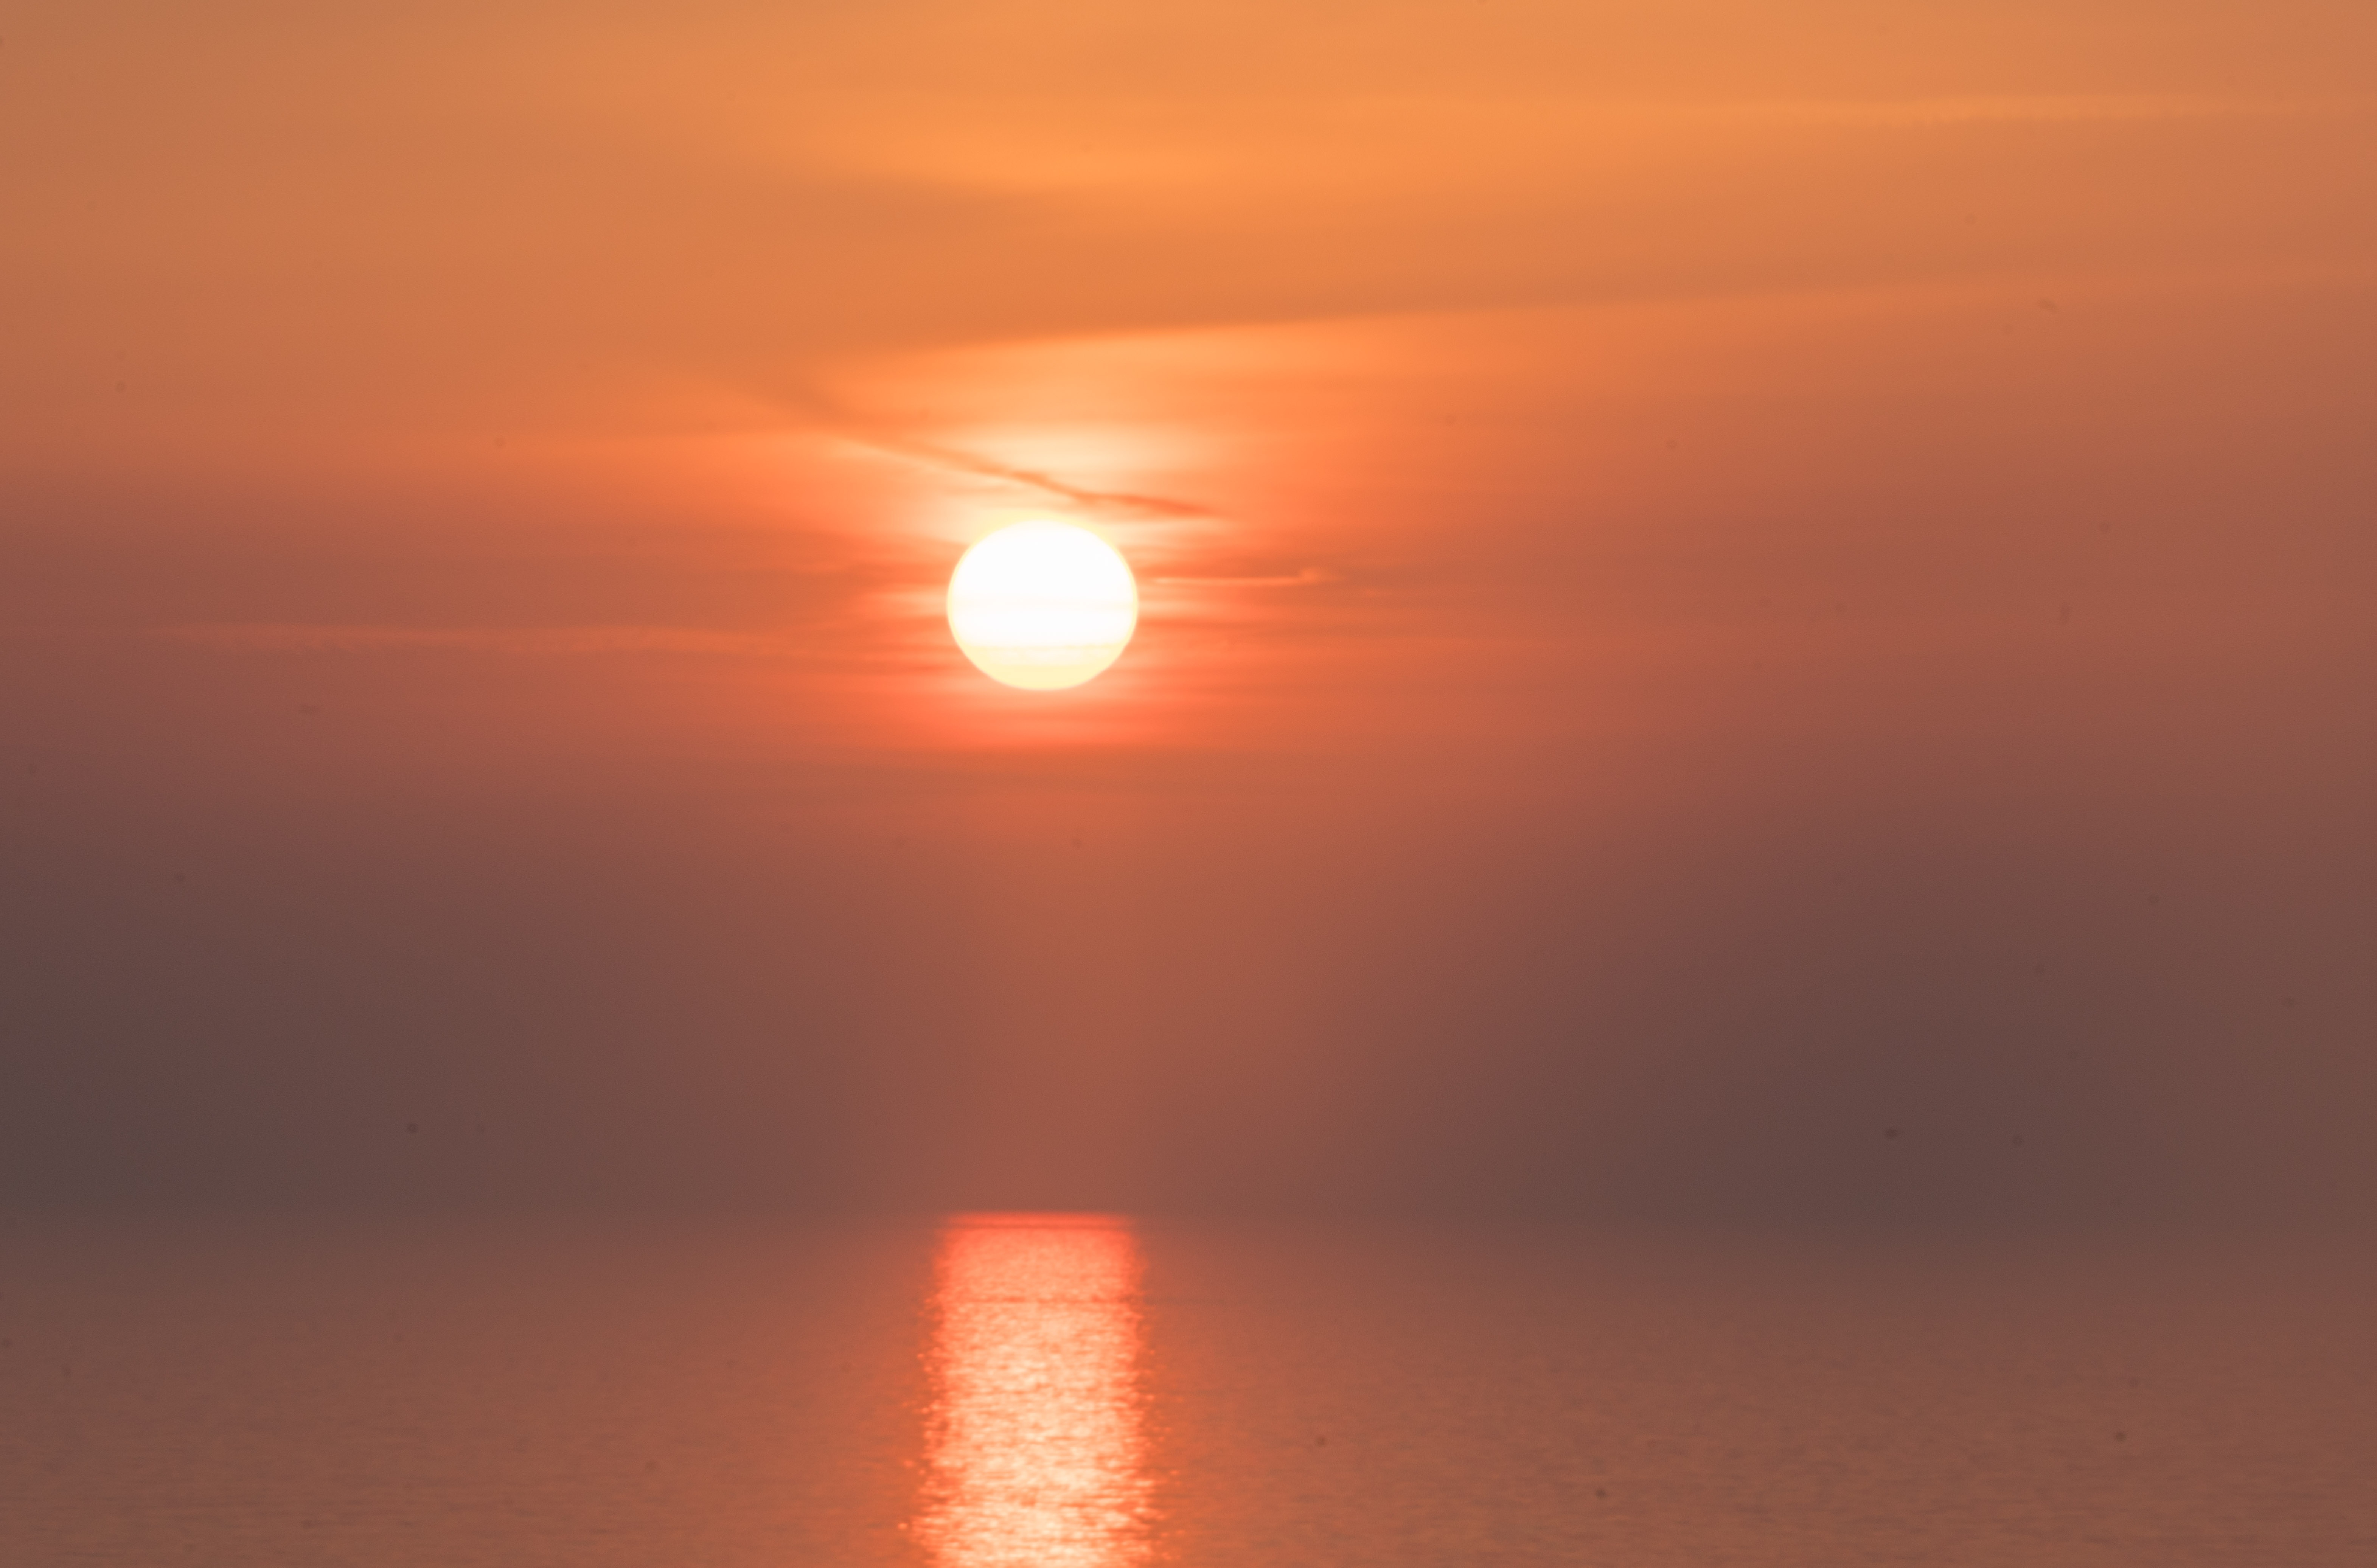
sea, water, horizon, sky, sun, sunrise, sunset, sunlight, morning, building, dawn, atmosphere, canal, travel, dusk, transport, europe, evening, orange, reflection, mediterranean, romantic, italy, venice, tourism, cruise, venezia, famous, afterglow, venetian, coast line, atmospheric phenomenon, red sky at morning